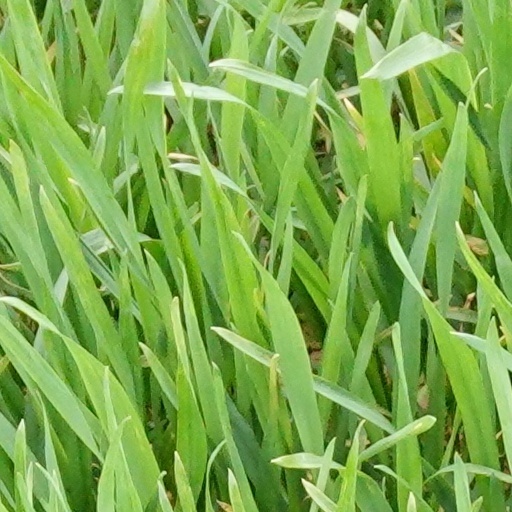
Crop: wheat